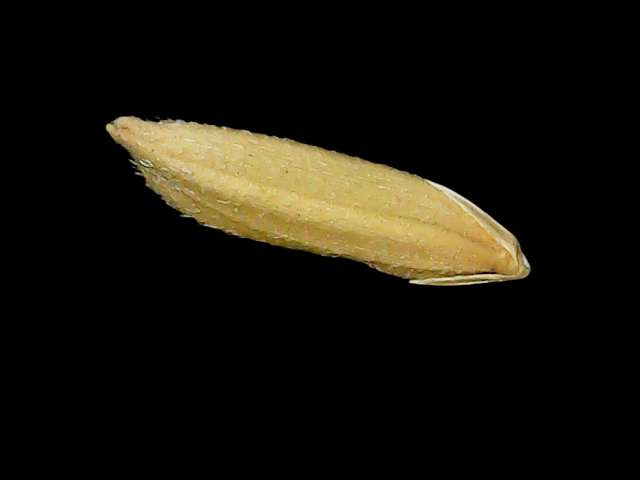
Rice variety: Binadhan17